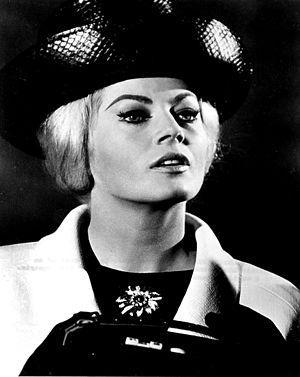
ABC contre Hercule Poirot est une comédie policière britannique, réalisée par Frank Tashlin, sortie en 1965. Le film est adapté du roman A.B.C. contre Poirot d'Agatha Christie et met en scène Hercule Poirot.
Une photographie de plateau est une photographie prise pendant ou hors du tournage d'un film ou d'une émission de télévision en production.